Bill Lippert

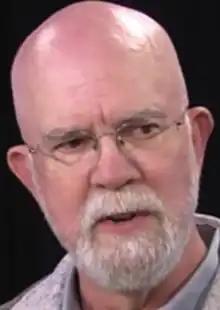
Lippert in 2018

William J. Lippert, Jr., commonly known as Bill Lippert, is a former legislator and gay rights activist from the U.S. state of Vermont. He served 28 years in the Vermont House of Representatives as state representative of the Town of Hinesburg, from 1994-2022. He served as chair of the House Judiciary Committee for ten years, and then served as chair of the House Health Care Committee.